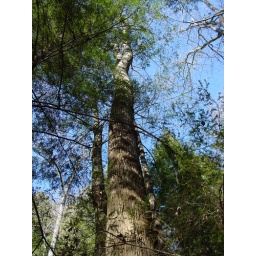
idea of a tall pine against the sky